Women in equestrianism

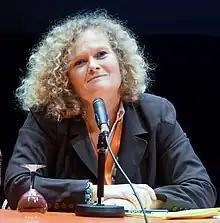
French geographer Sylvie Brunel, who believes that women have enabled the development of new equestrian activities

According to sports sociologist Susanna Hedenborg from Malmö University, gender representation in horse riding began to shift in Sweden and the UK during the 1950s.